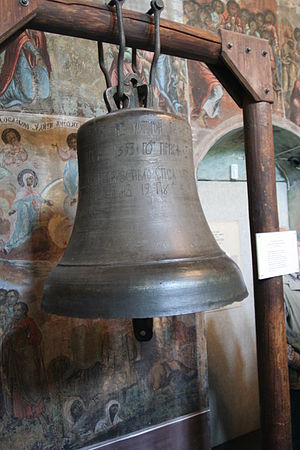
Bedeslag
Kirkeklokke
Bedeslag er ringen med en eller flere kirkeklokker af tre gange tre slag med få sekunders interval. Slagene markerer begyndelsen på en kirkelig handling, gudstjeneste, og anvendes i danske folkekirker landet over.